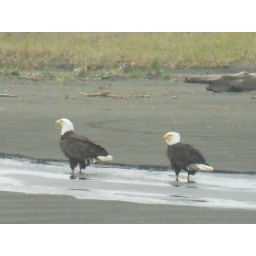
They were playing/bathing in the fresh water that was coming from the dunes to the water.. at ocean shores